Describe the emotion expressed in this image:  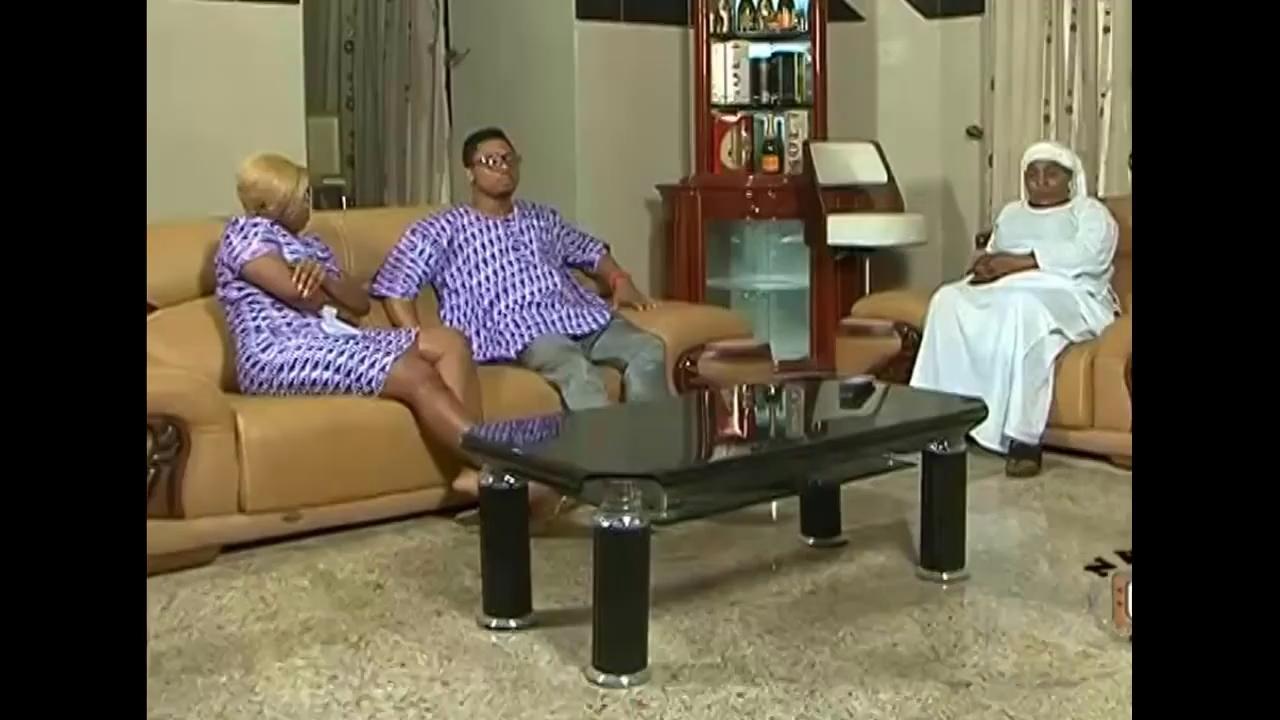
This person displays Pain, valence and arousal with low intensity.